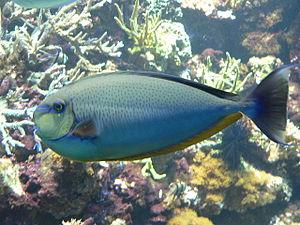
Naso vlamingii, poisson de la famille des Acanthuridae.